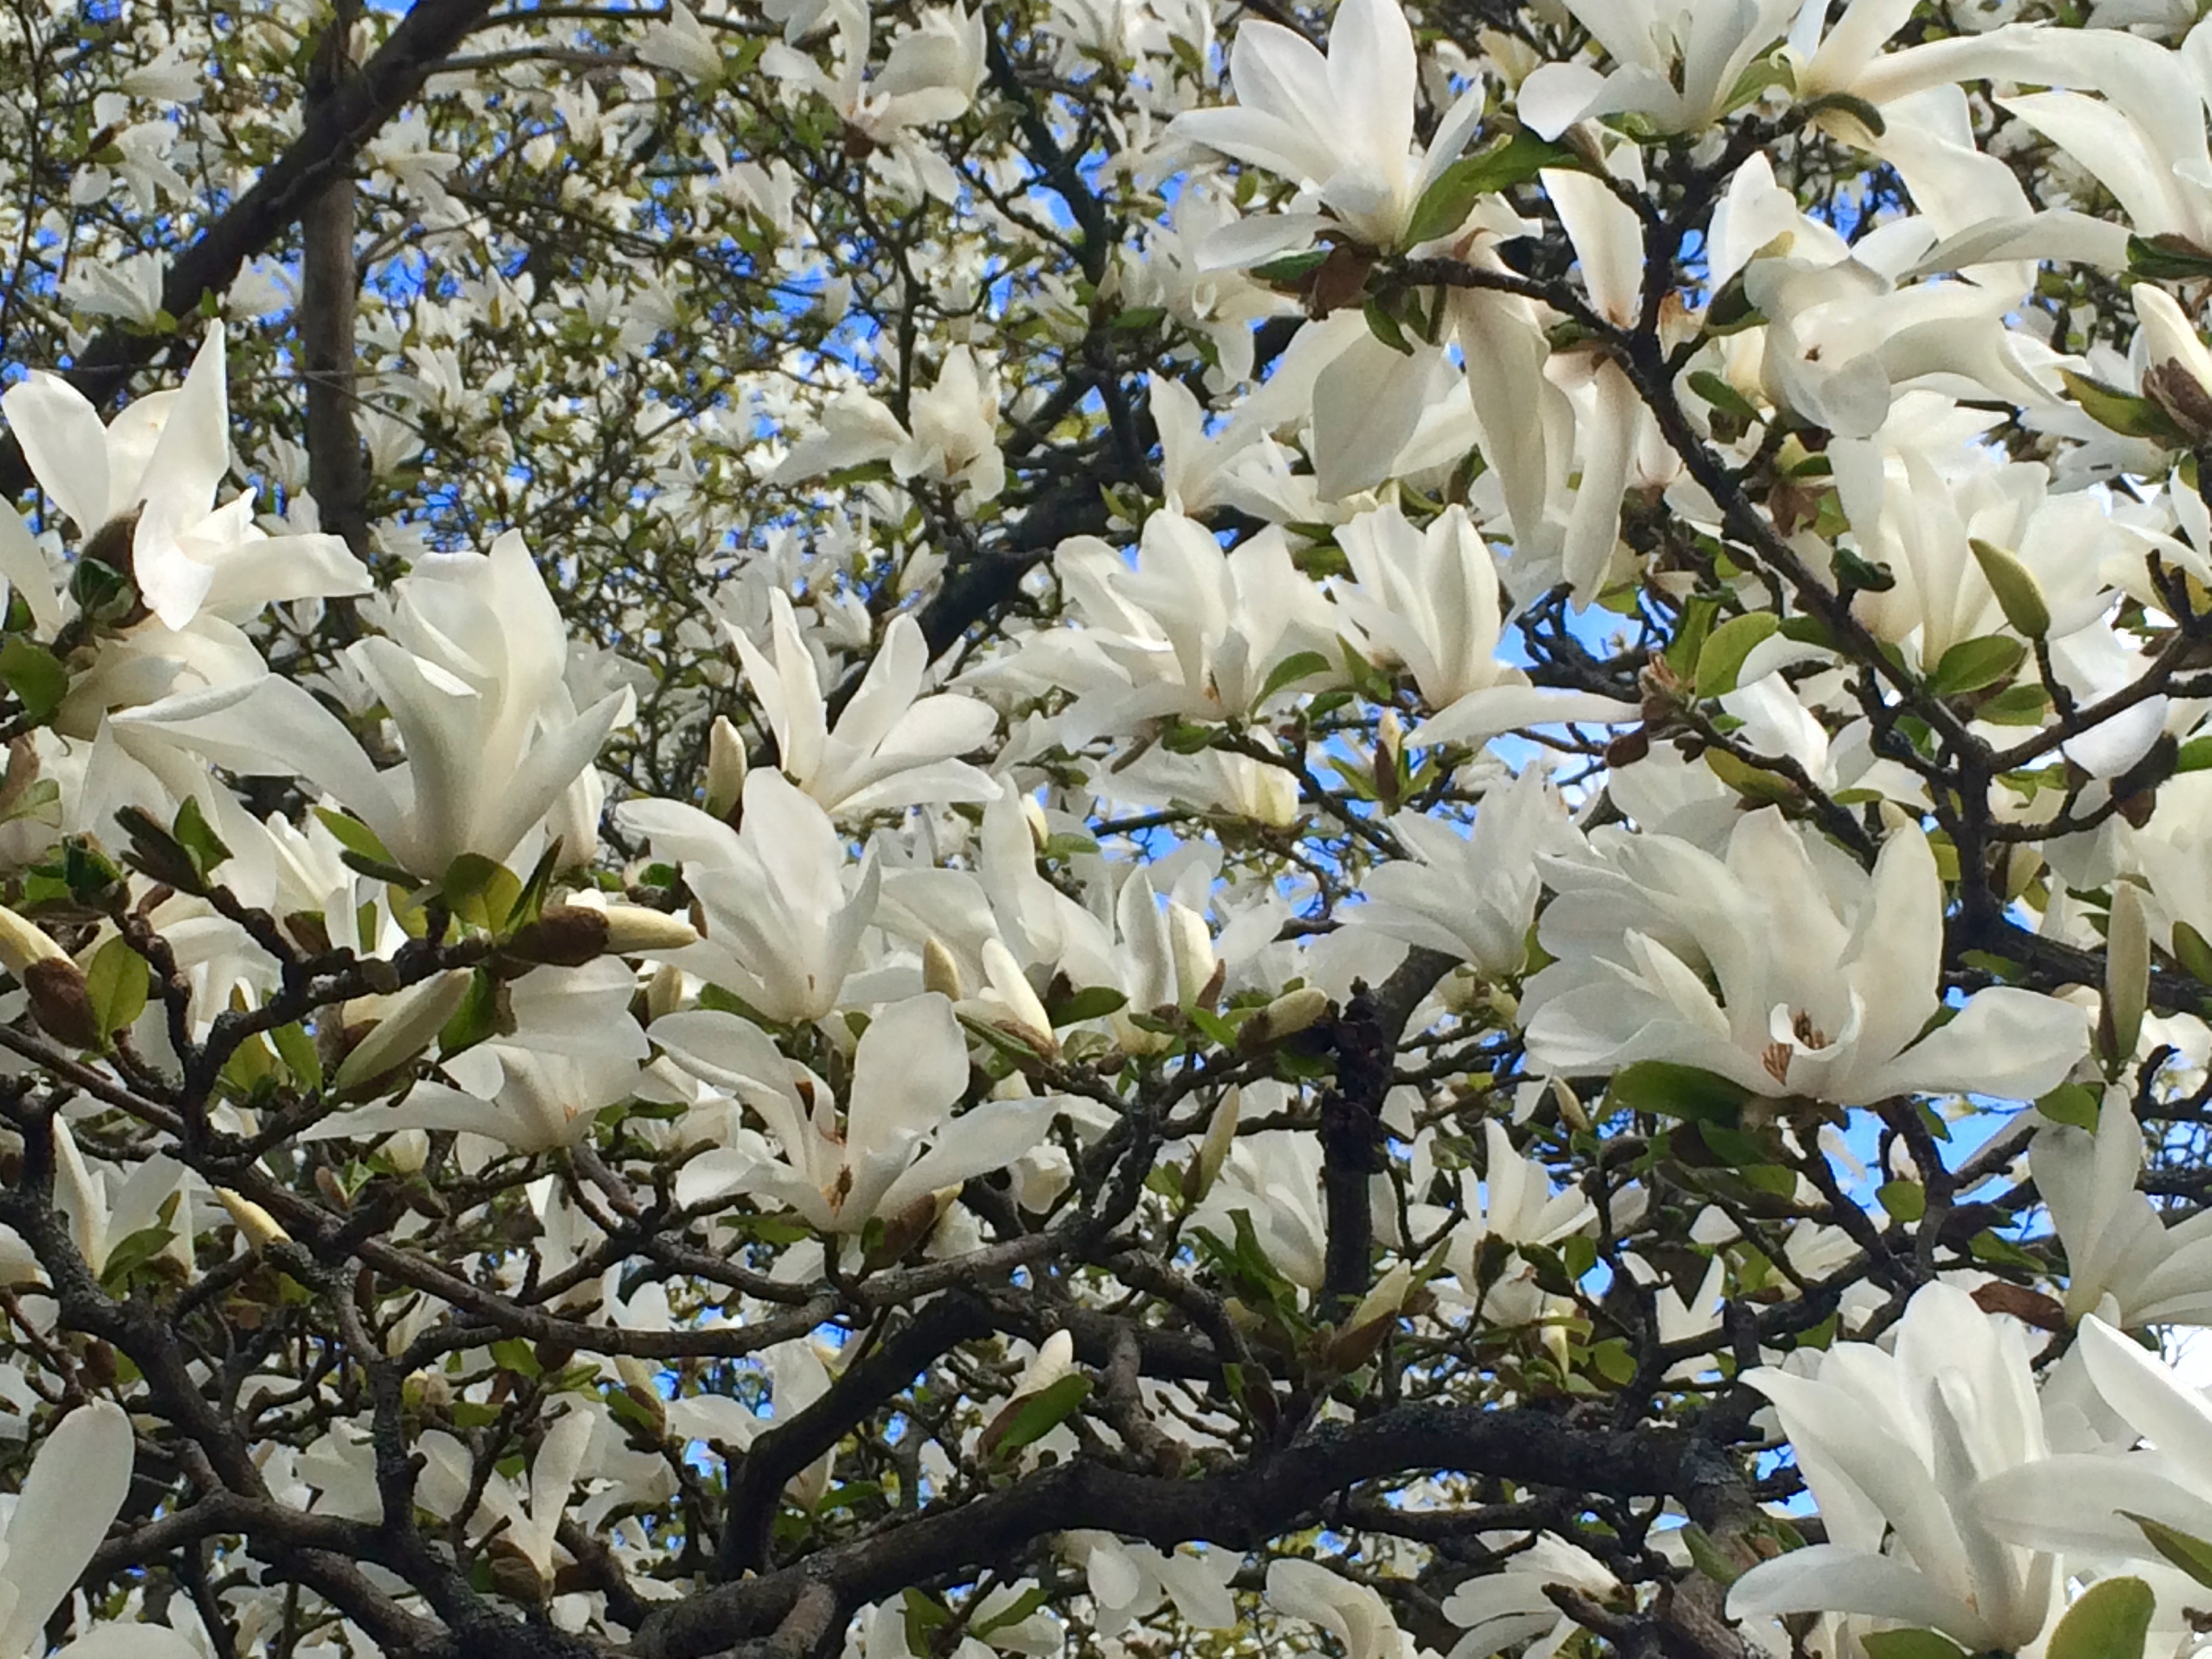
tree, branch, blossom, plant, white, flower, spring, botany, flora, shrub, magnolia, jasmine, flowering plant, woody plant, land plant, magnolia family